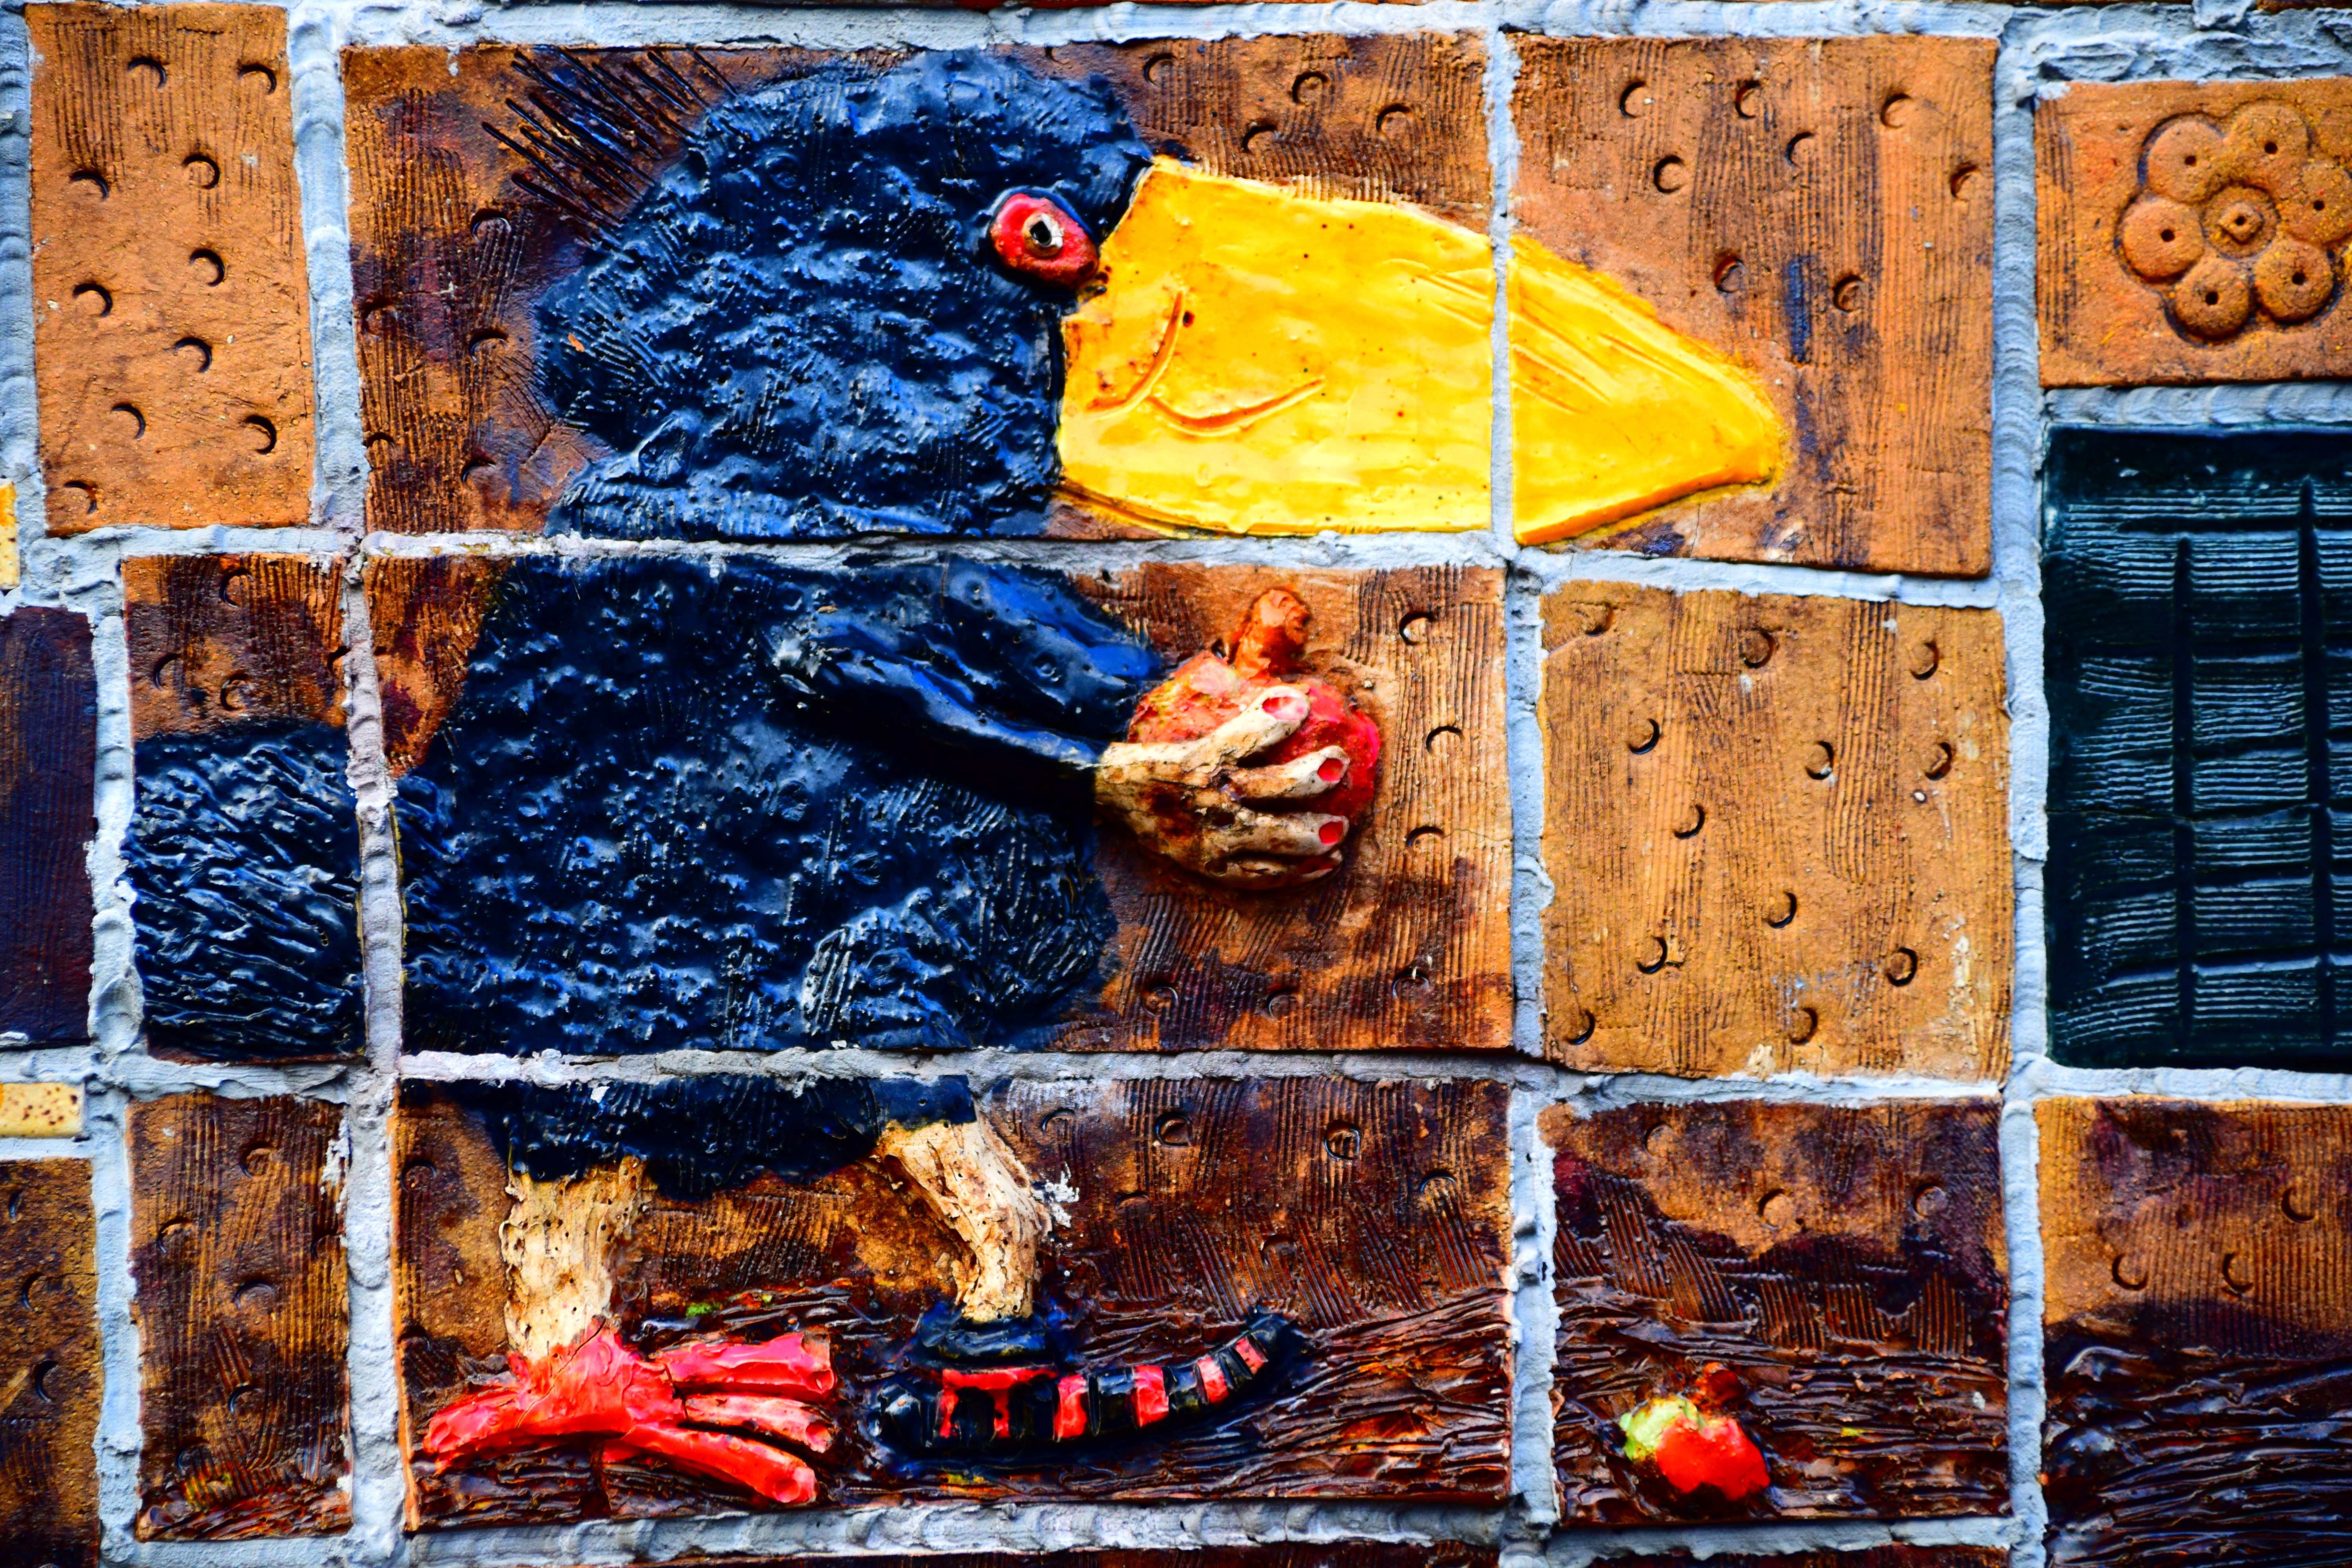
bird, play, cute, color, ceramic, autumn, black, colorful, season, crow, painting, kids, art, ball, raven, image, raven bird, children picture